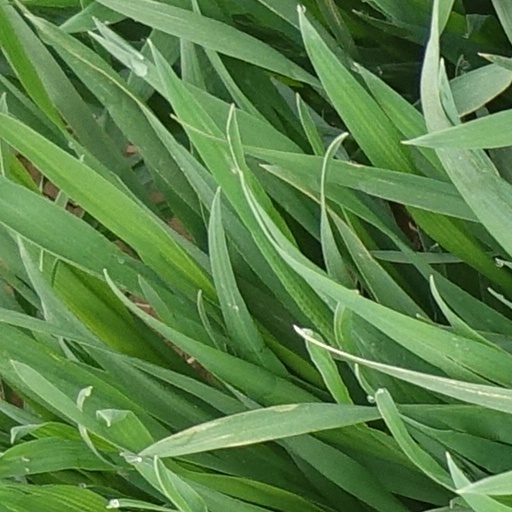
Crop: wheat